Speed Tribes

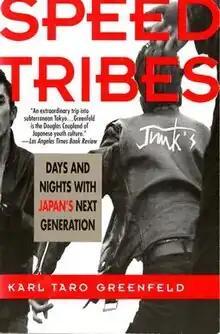

Speed Tribes: Days and Nights with Japan's Next Generation is a 1994 anthology book by Karl Taro Greenfeld. A collection of nonfiction short stories about the decadence and disaffection of urban Japanese Gen X youth during the early 1990s in the last years of the Bubble Economy, "Speed Tribes" was widely reviewed in international media.